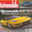
Label: automobile